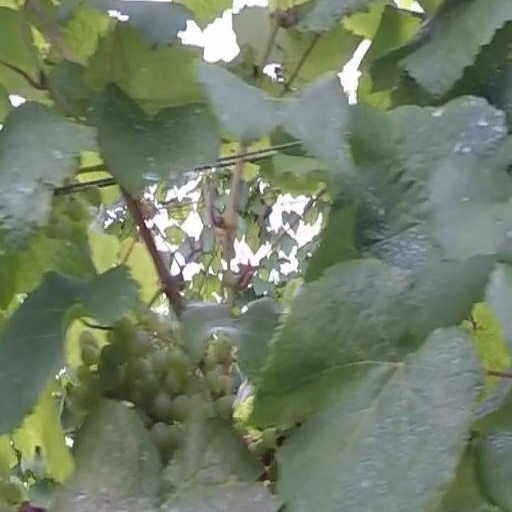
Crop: grape